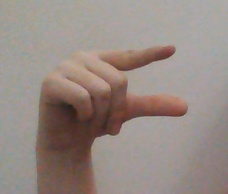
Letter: dal